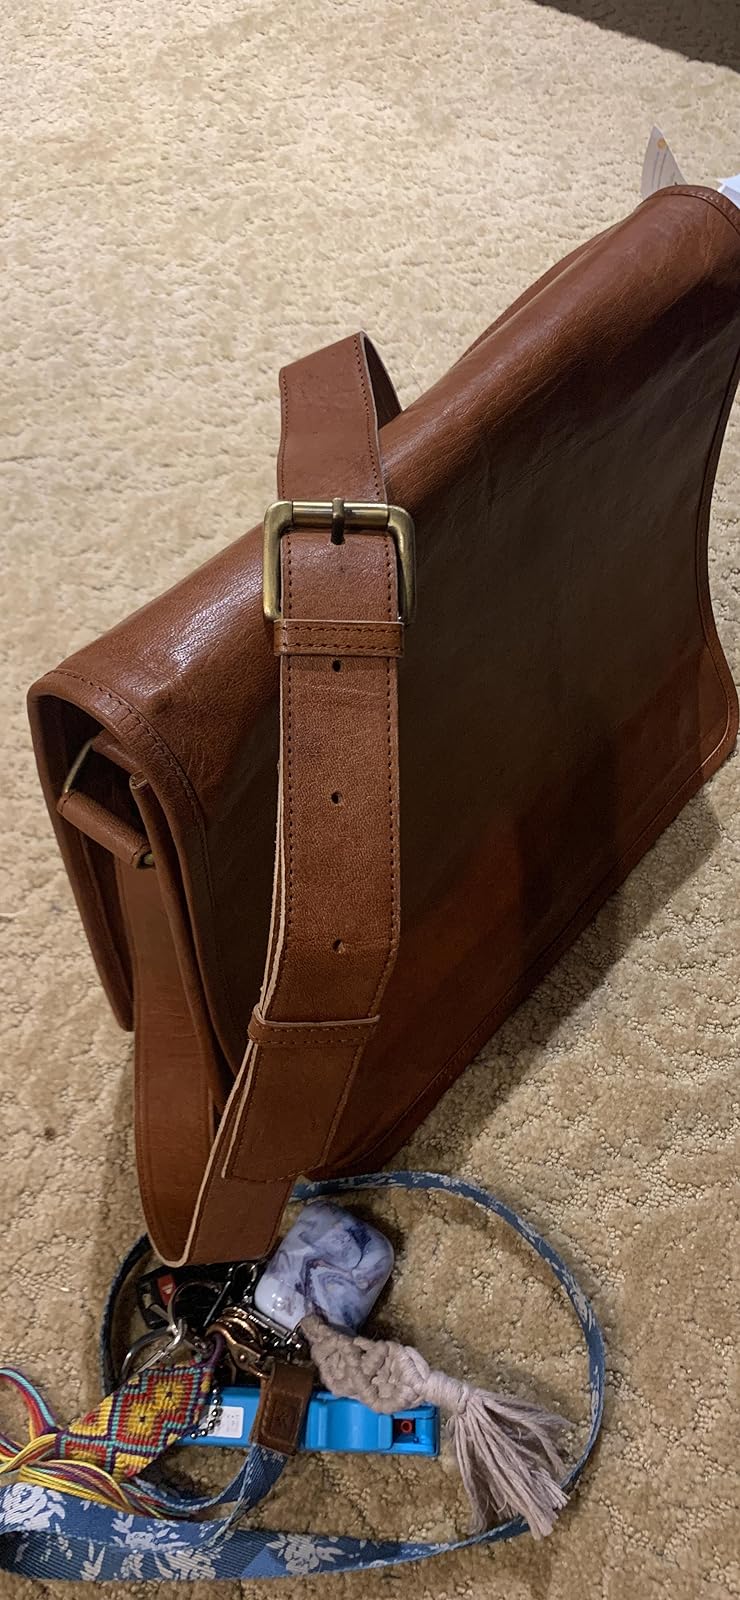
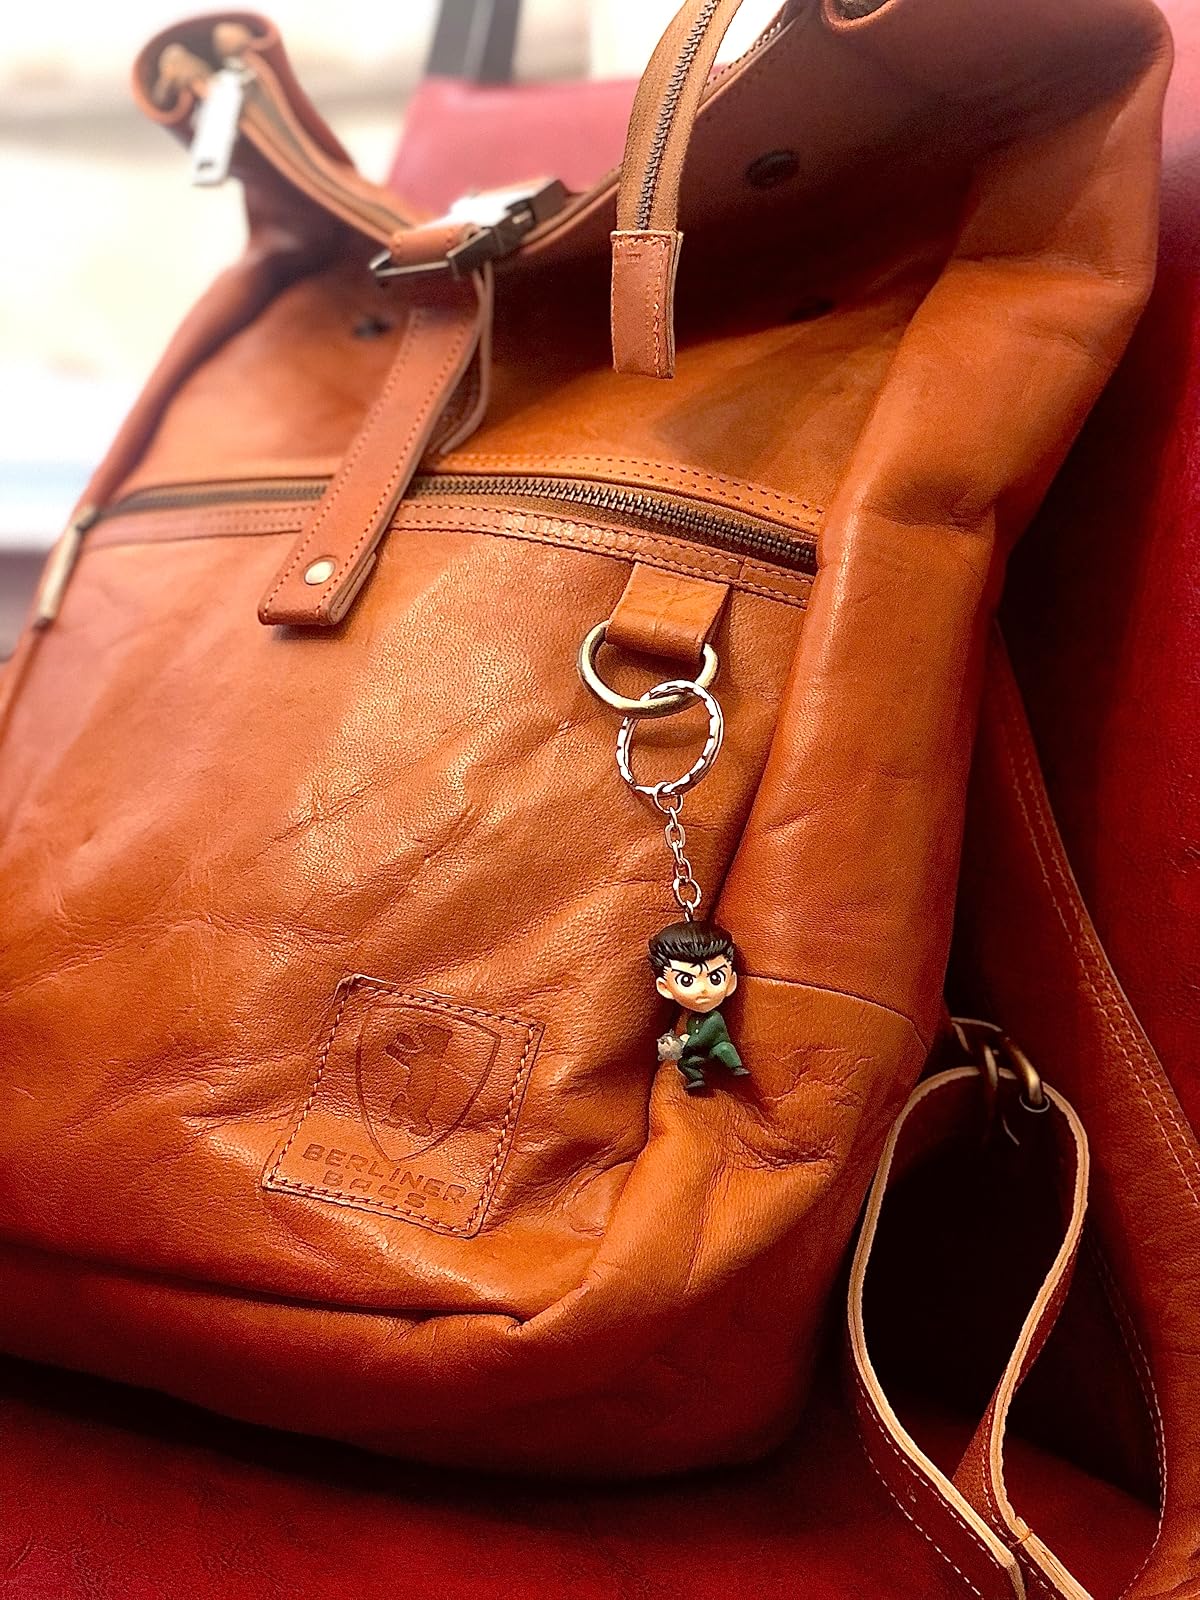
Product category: bag
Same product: no